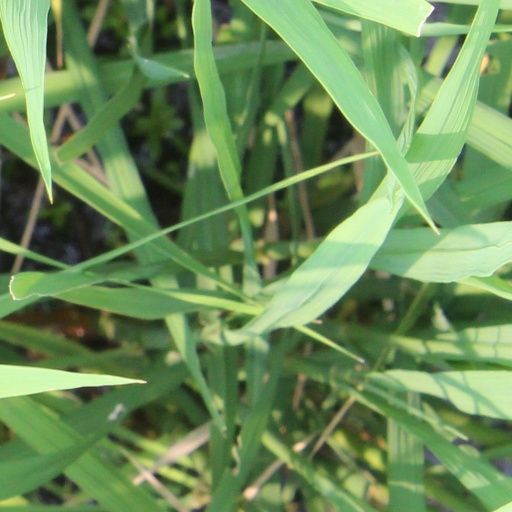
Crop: rice